International Tent Pegging Federation

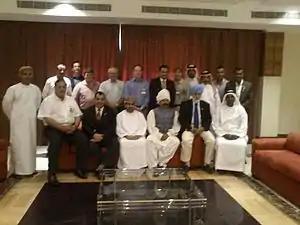
Officials of ITPF, group photo after meeting on Oct 27, 2013. Oman

The ITPF World Cup takes place throughout the world with qualifying members leading to a final event. After the formation of the federation, the world body decided to launch its own World Cup competition. The first and the inaugural Tent Pegging World Cup was organised by the Oman Equestrian Federation (OEF) at Al Rahba Farm, Barka, Oman from March 31 to April 4, 2014. The participant countries were Pakistan, Oman, Qatar, Yemen, Iraq, Egypt, South Africa, Britain and Australia who qualified the Sudan and Pakistan qualifying events in January and February respectively.